Pontifex maximus

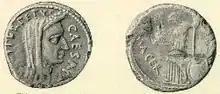
Denarius depicting Julius Caesar as "pontifex maximus"

The pontifices had many relevant and prestigious functions such as being in charge of caring for the state archives, the keeping the official minutes of elected magistrates, the list of magistrates, and they kept the records of their own decisions ("commentarii") and of the chief events of each year, the so-called "public diaries", the .